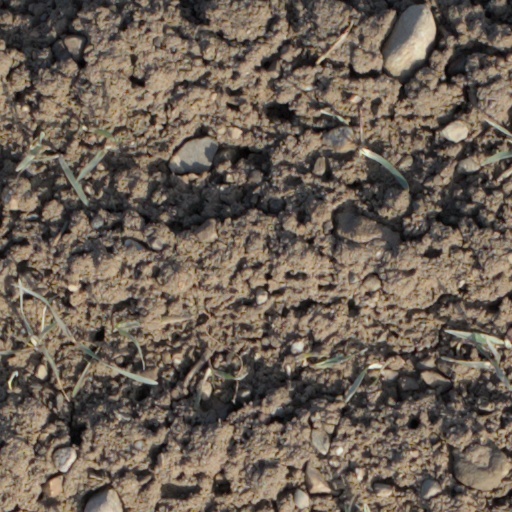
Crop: wheat